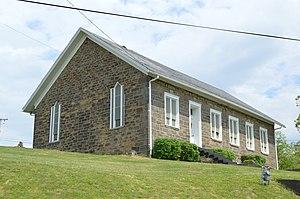
Redstone Township est un township situé au sud-ouest du comté de Fayette, en Pennsylvanie, aux États-Unis. En 2010, il comptait une population de 5 566 habitants.